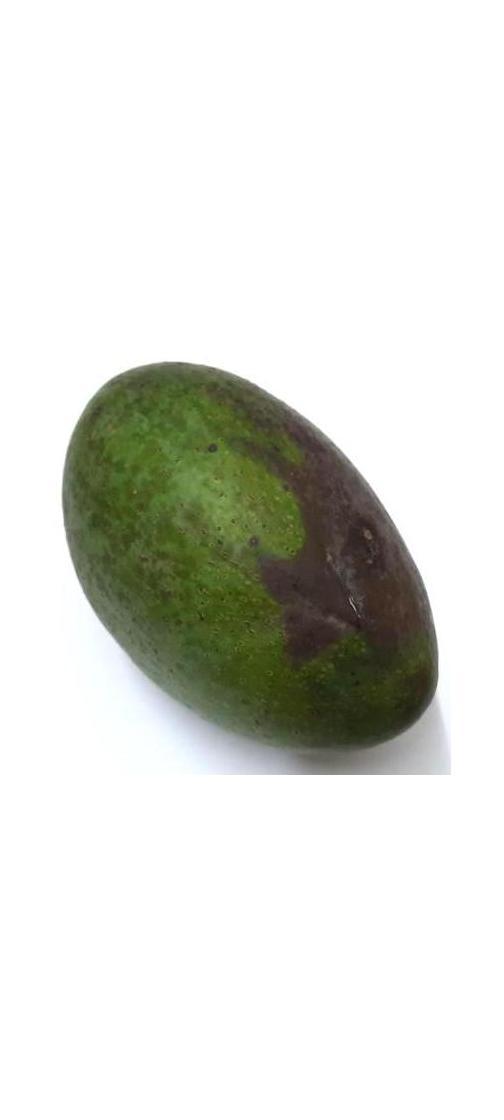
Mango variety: Ashshina Zhinuk